Charlie Mariano

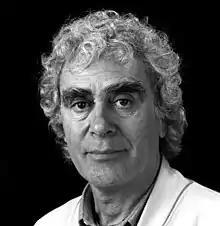
Charlie Mariano – portrait by Gert Chesi

Mariano was born in Boston, Massachusetts, United States, the son of Italian immigrants, John (Giovanni) Mariano and Mary (Maria) Di Gironimo of Fallo, Italy. He grew up in the Hyde Park neighborhood of Boston, enlisting in the Army Air Corps after high school, during World War II. After his service in the Army, Mariano attended what was then known as Schillinger House of Music, now Berklee College of Music. He was among the faculty at Berklee from 1965 to 1971. Mariano moved to Europe in 1971, settling eventually in Köln (Cologne), Germany, with his third wife, the painter Dorothee Zippel Mariano.